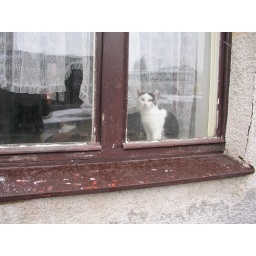
cat in window